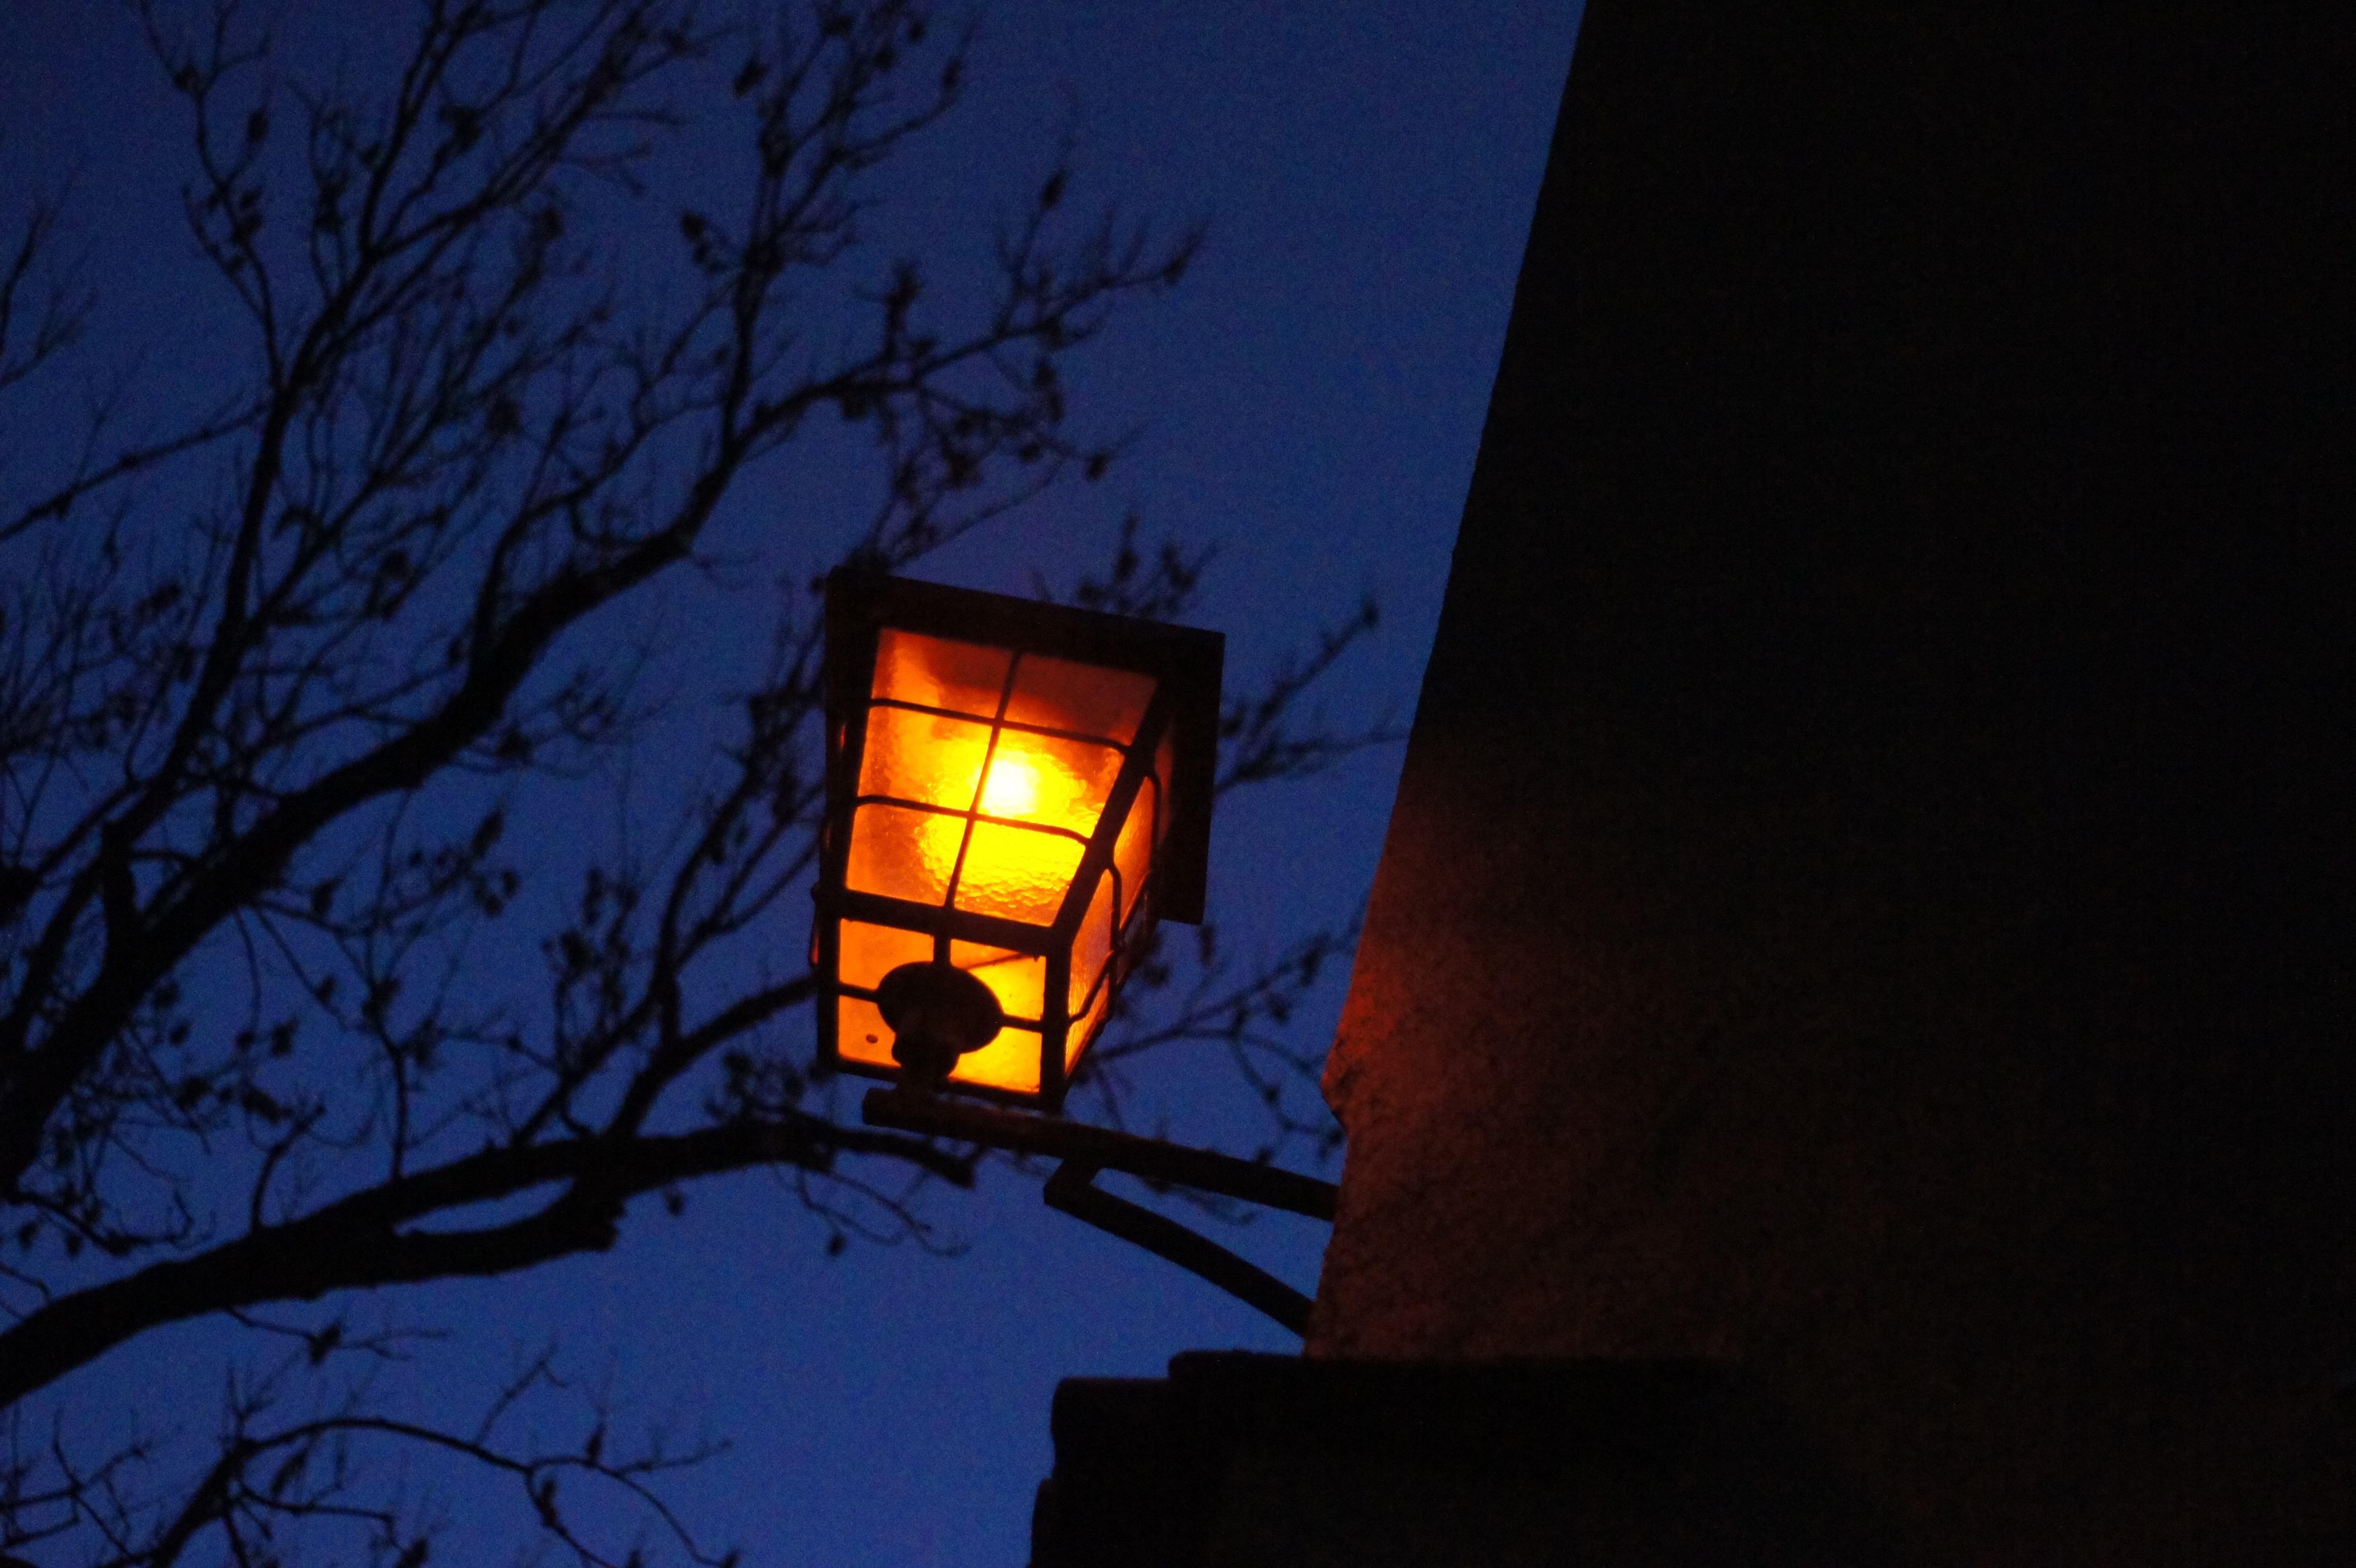
light, sky, night, dark, evening, orange, lantern, darkness, street light, lamp, lighting, street lamp, light fixture, hell, enlighten, historic street lighting, shed light, dunkeklblau